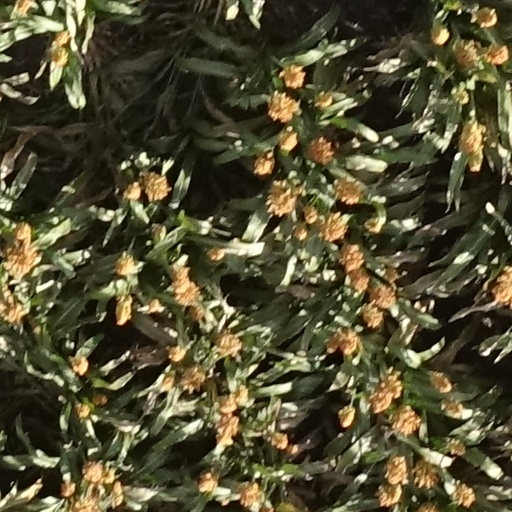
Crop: sorghum